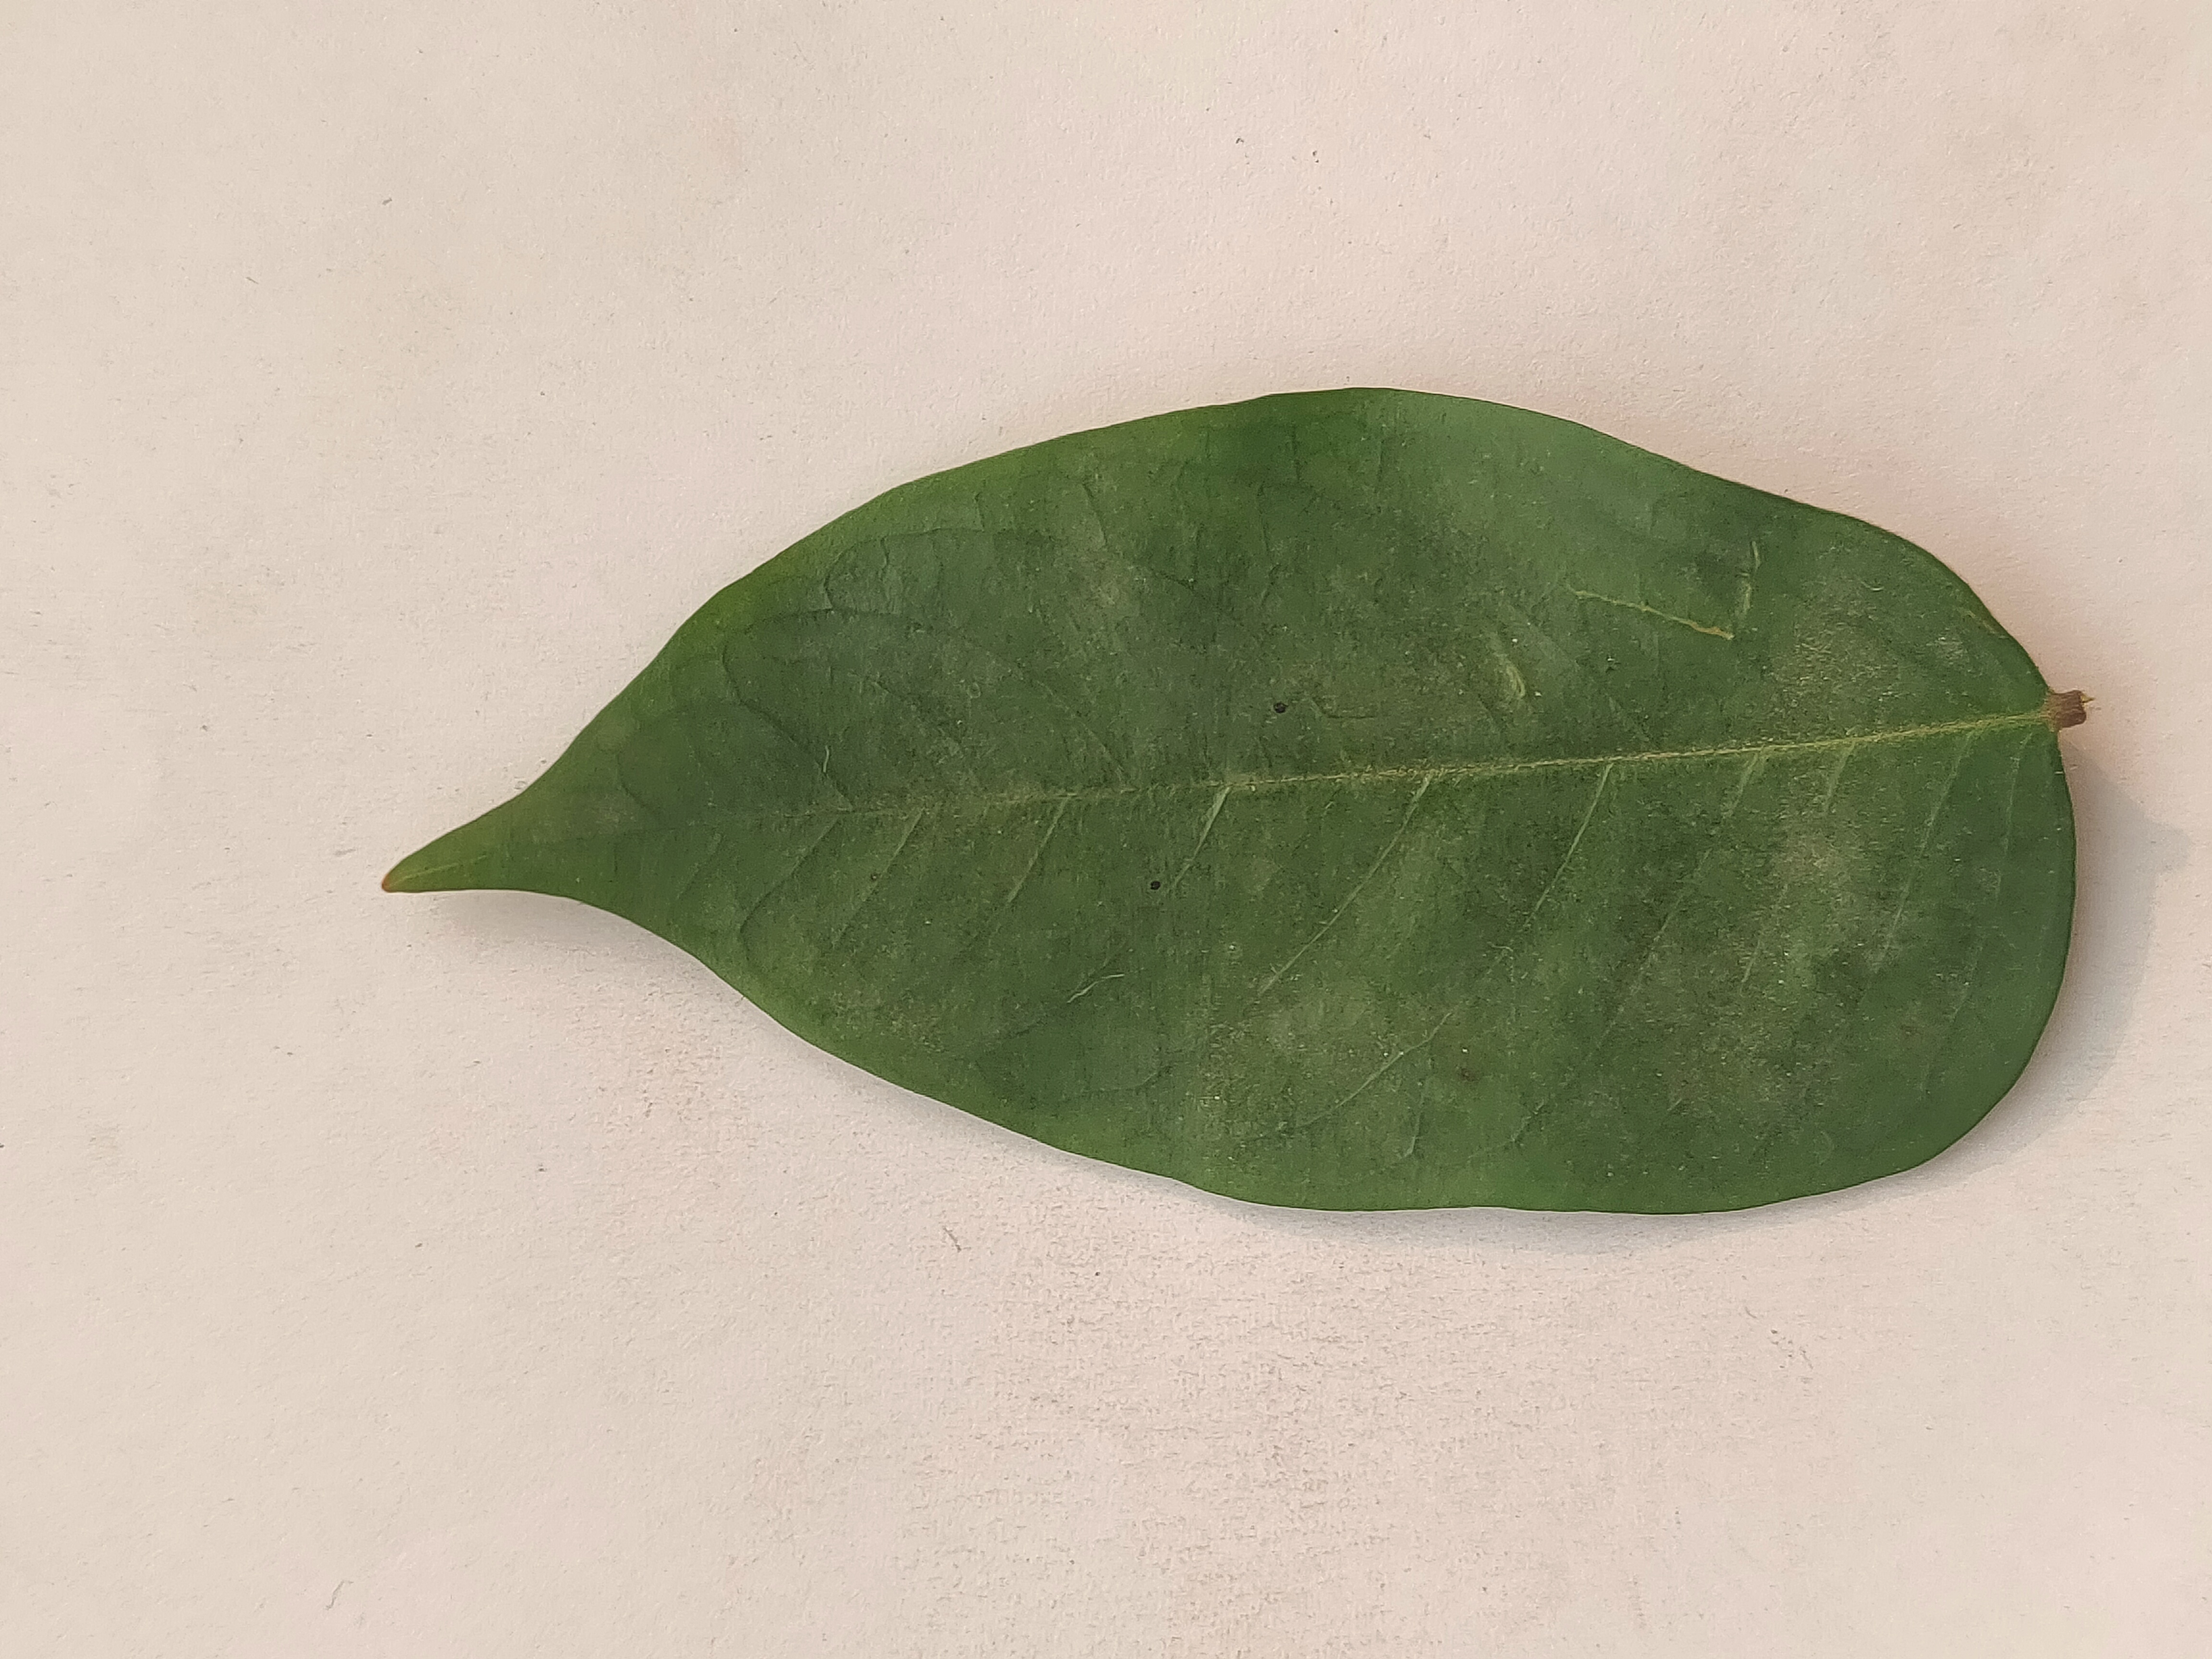
Leaf variety: Star Fruit